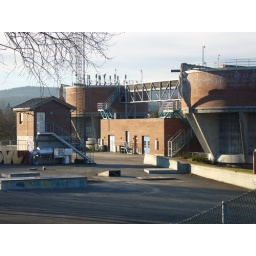
A closed down water recycling plant with antennas and strange sculptures in Skien, Norway.